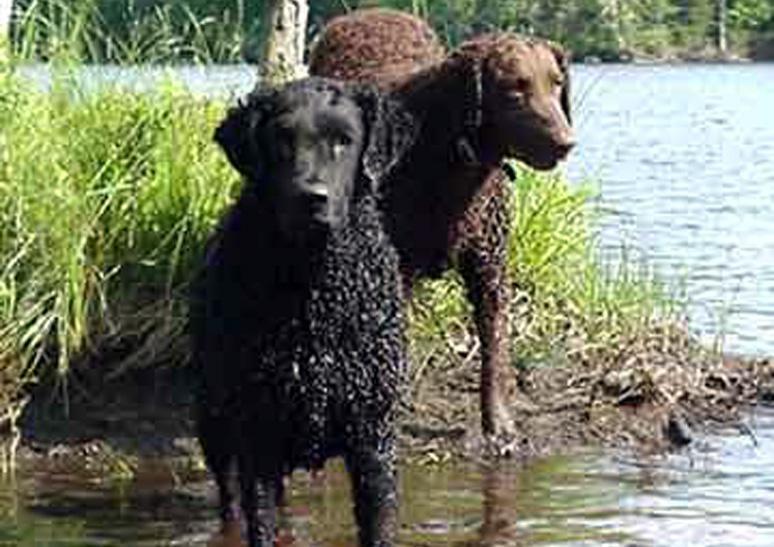
curly-coated_retriever